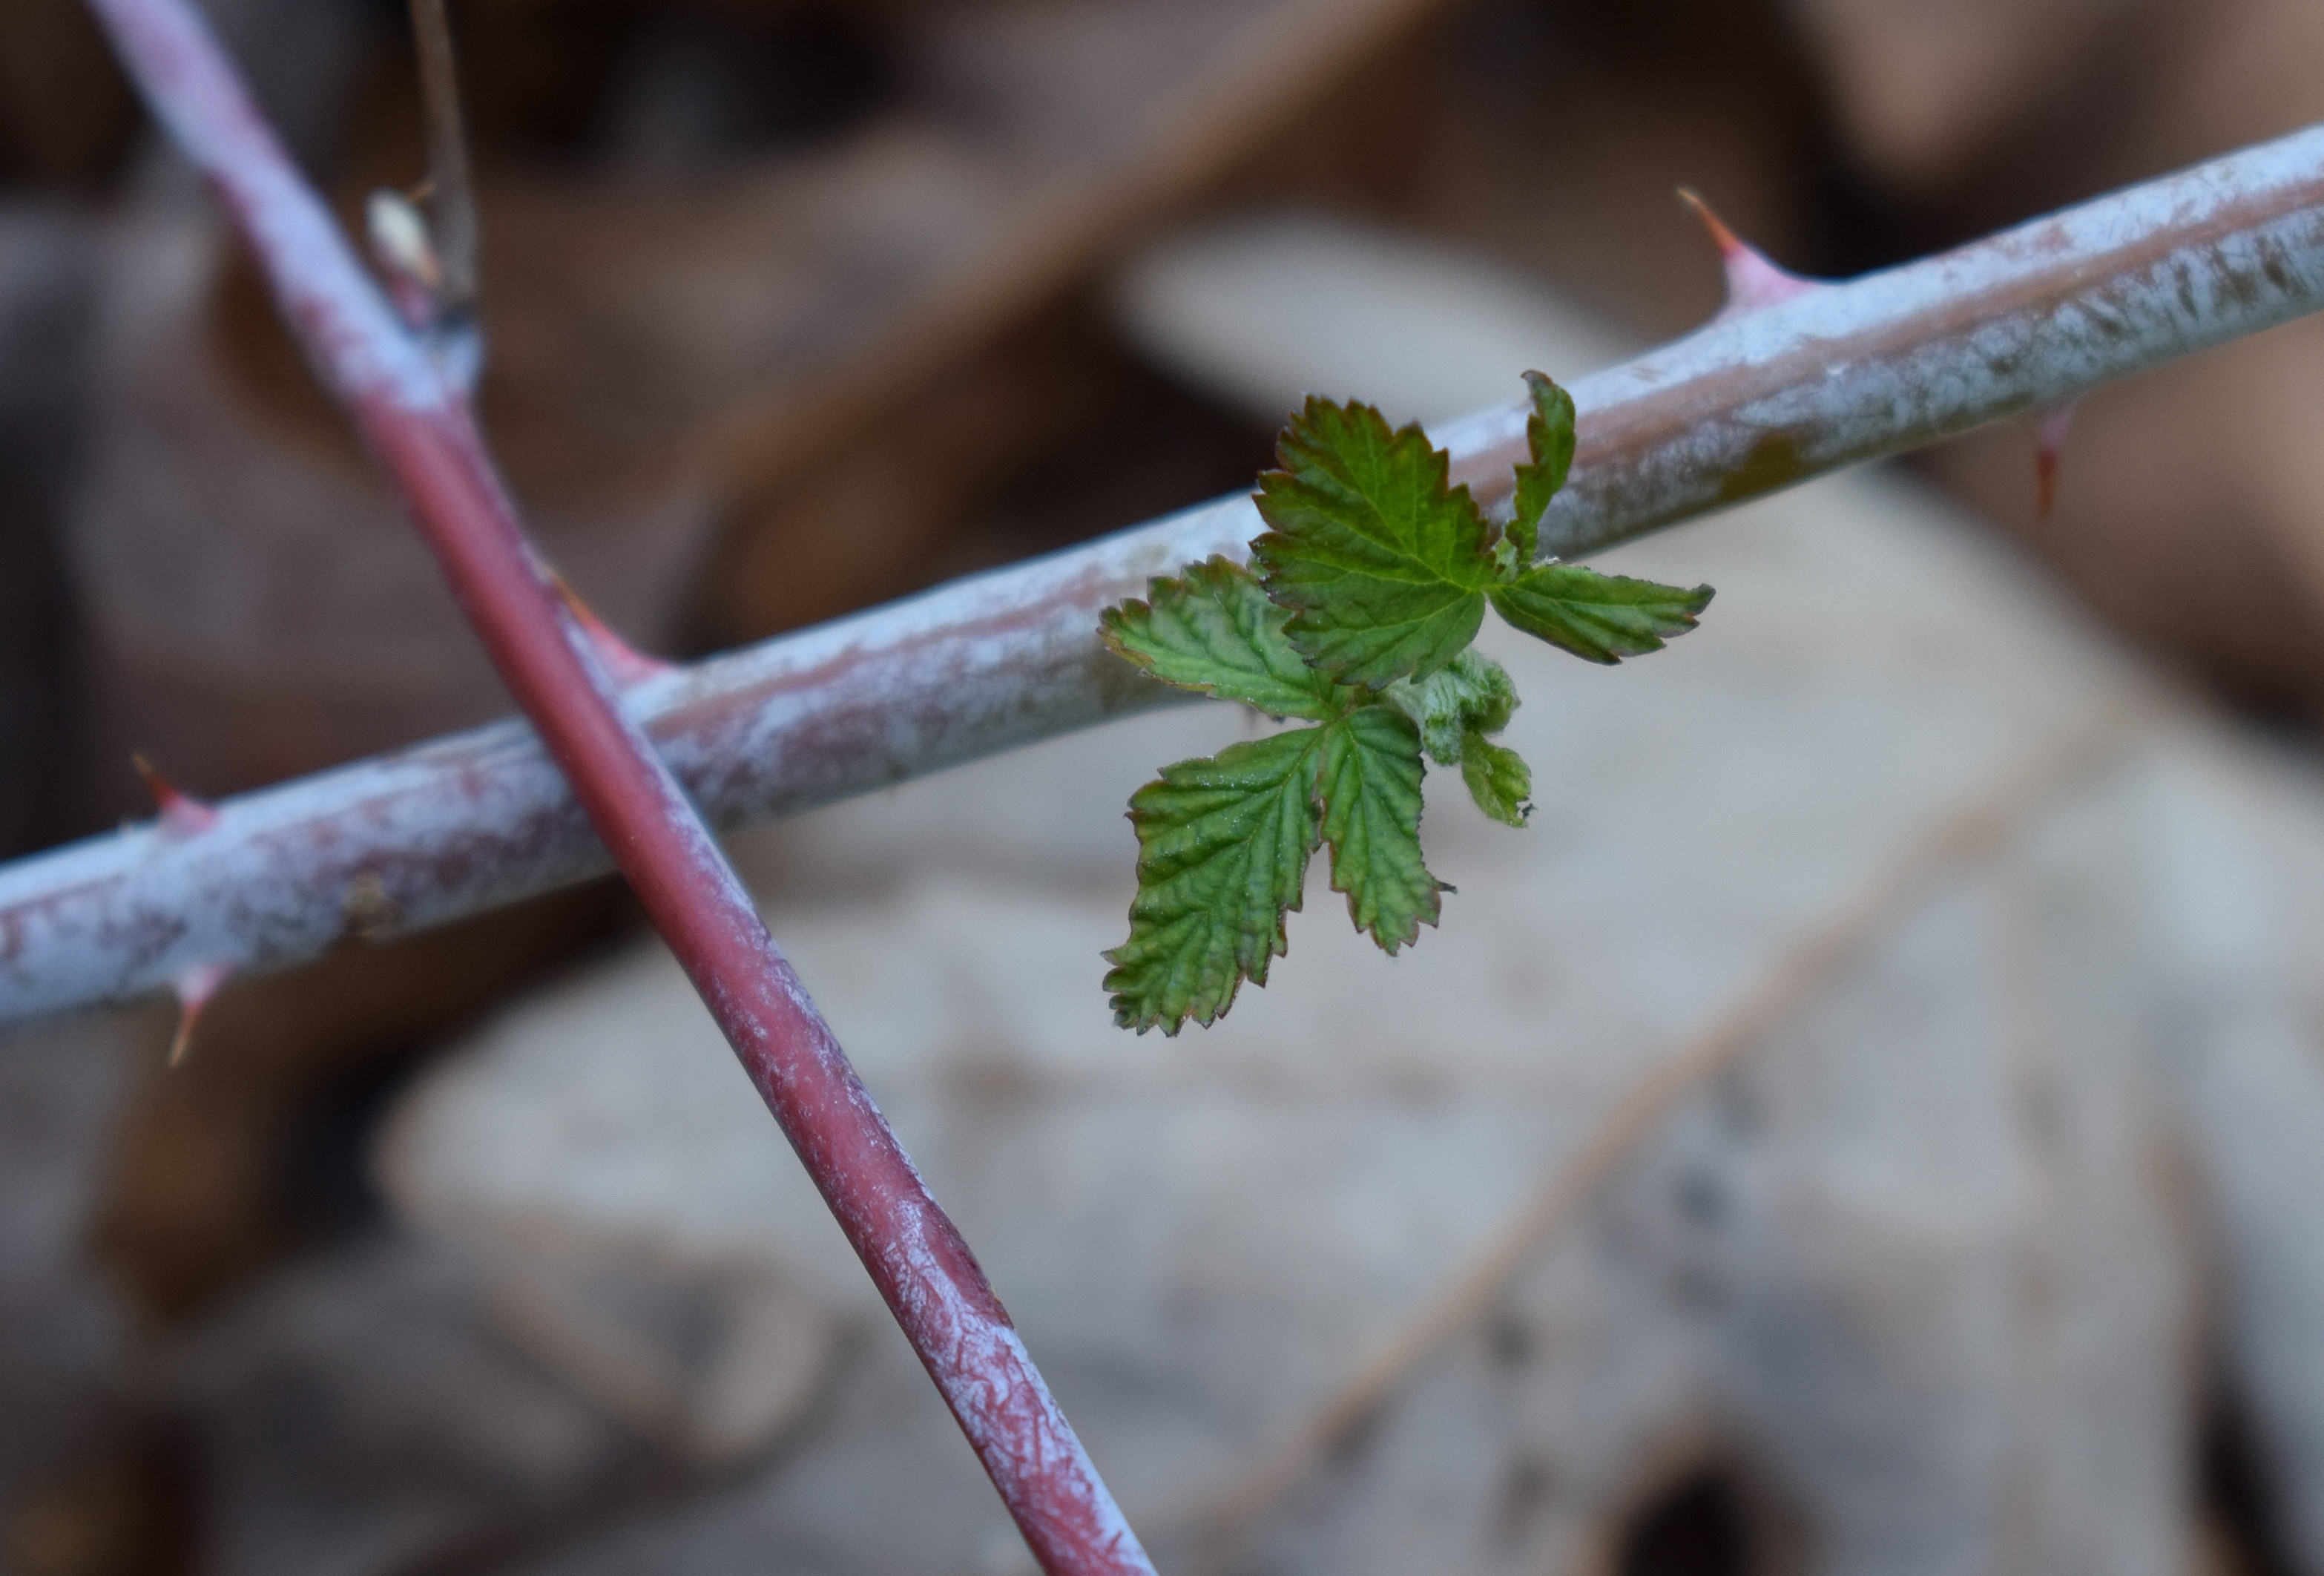
tree, nature, branch, plant, raspberry, leaf, flower, frost, foliage, green, produce, soil, botany, flora, twig, close up, thorns, bud, macro photography, flavor, plant stem, thorns spines and prickles, spring raspberry leaves